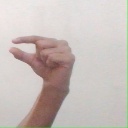
अक्षर: ग